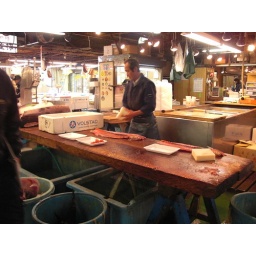
At the wholesale fish market in Kashiwa